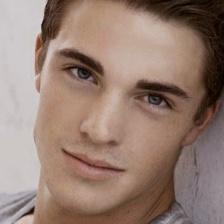
Label: faces